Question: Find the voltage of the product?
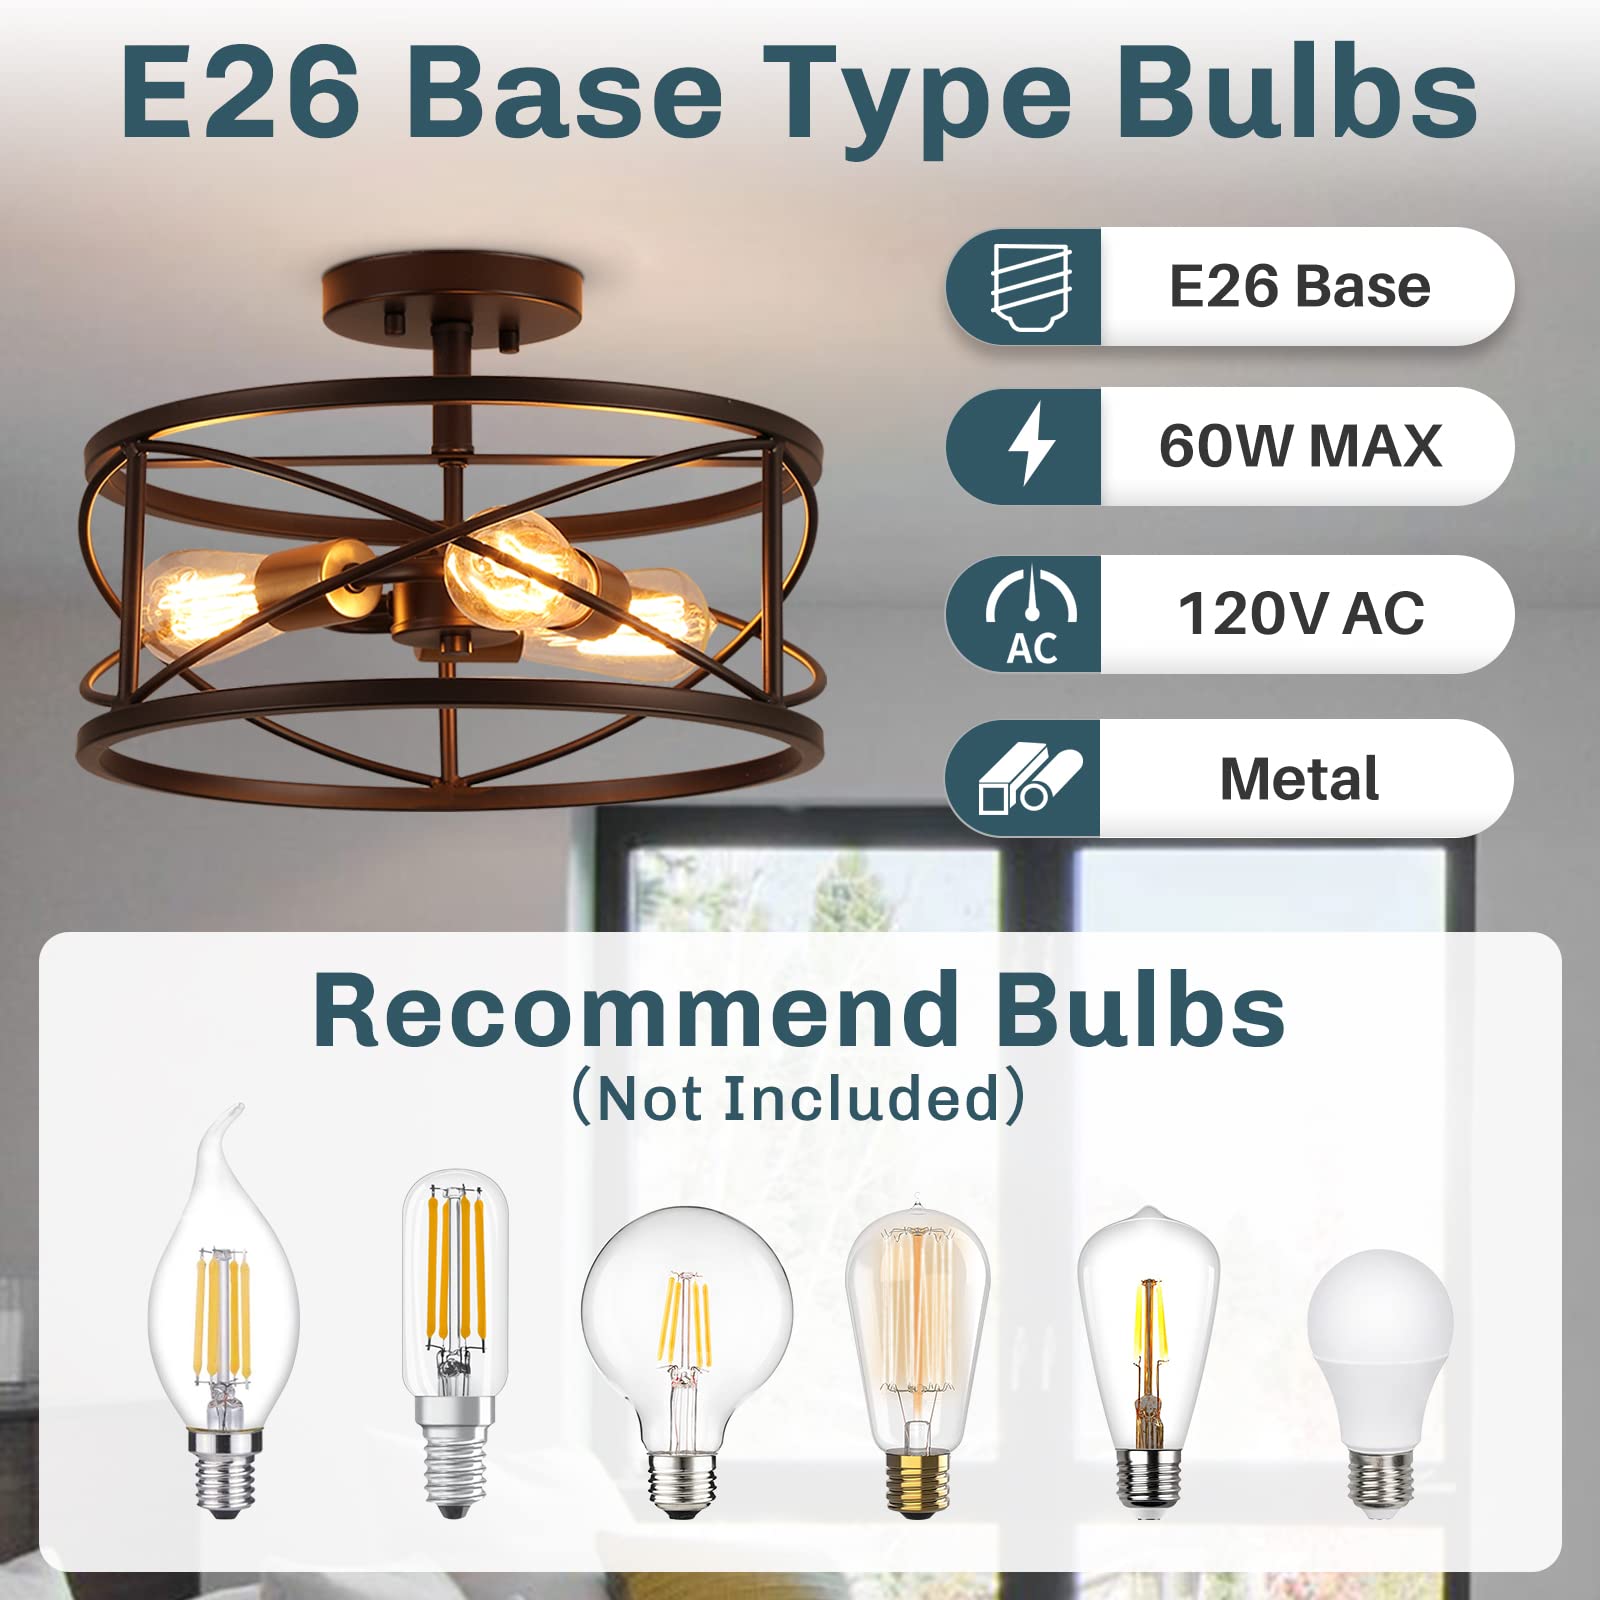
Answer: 120.0 volt